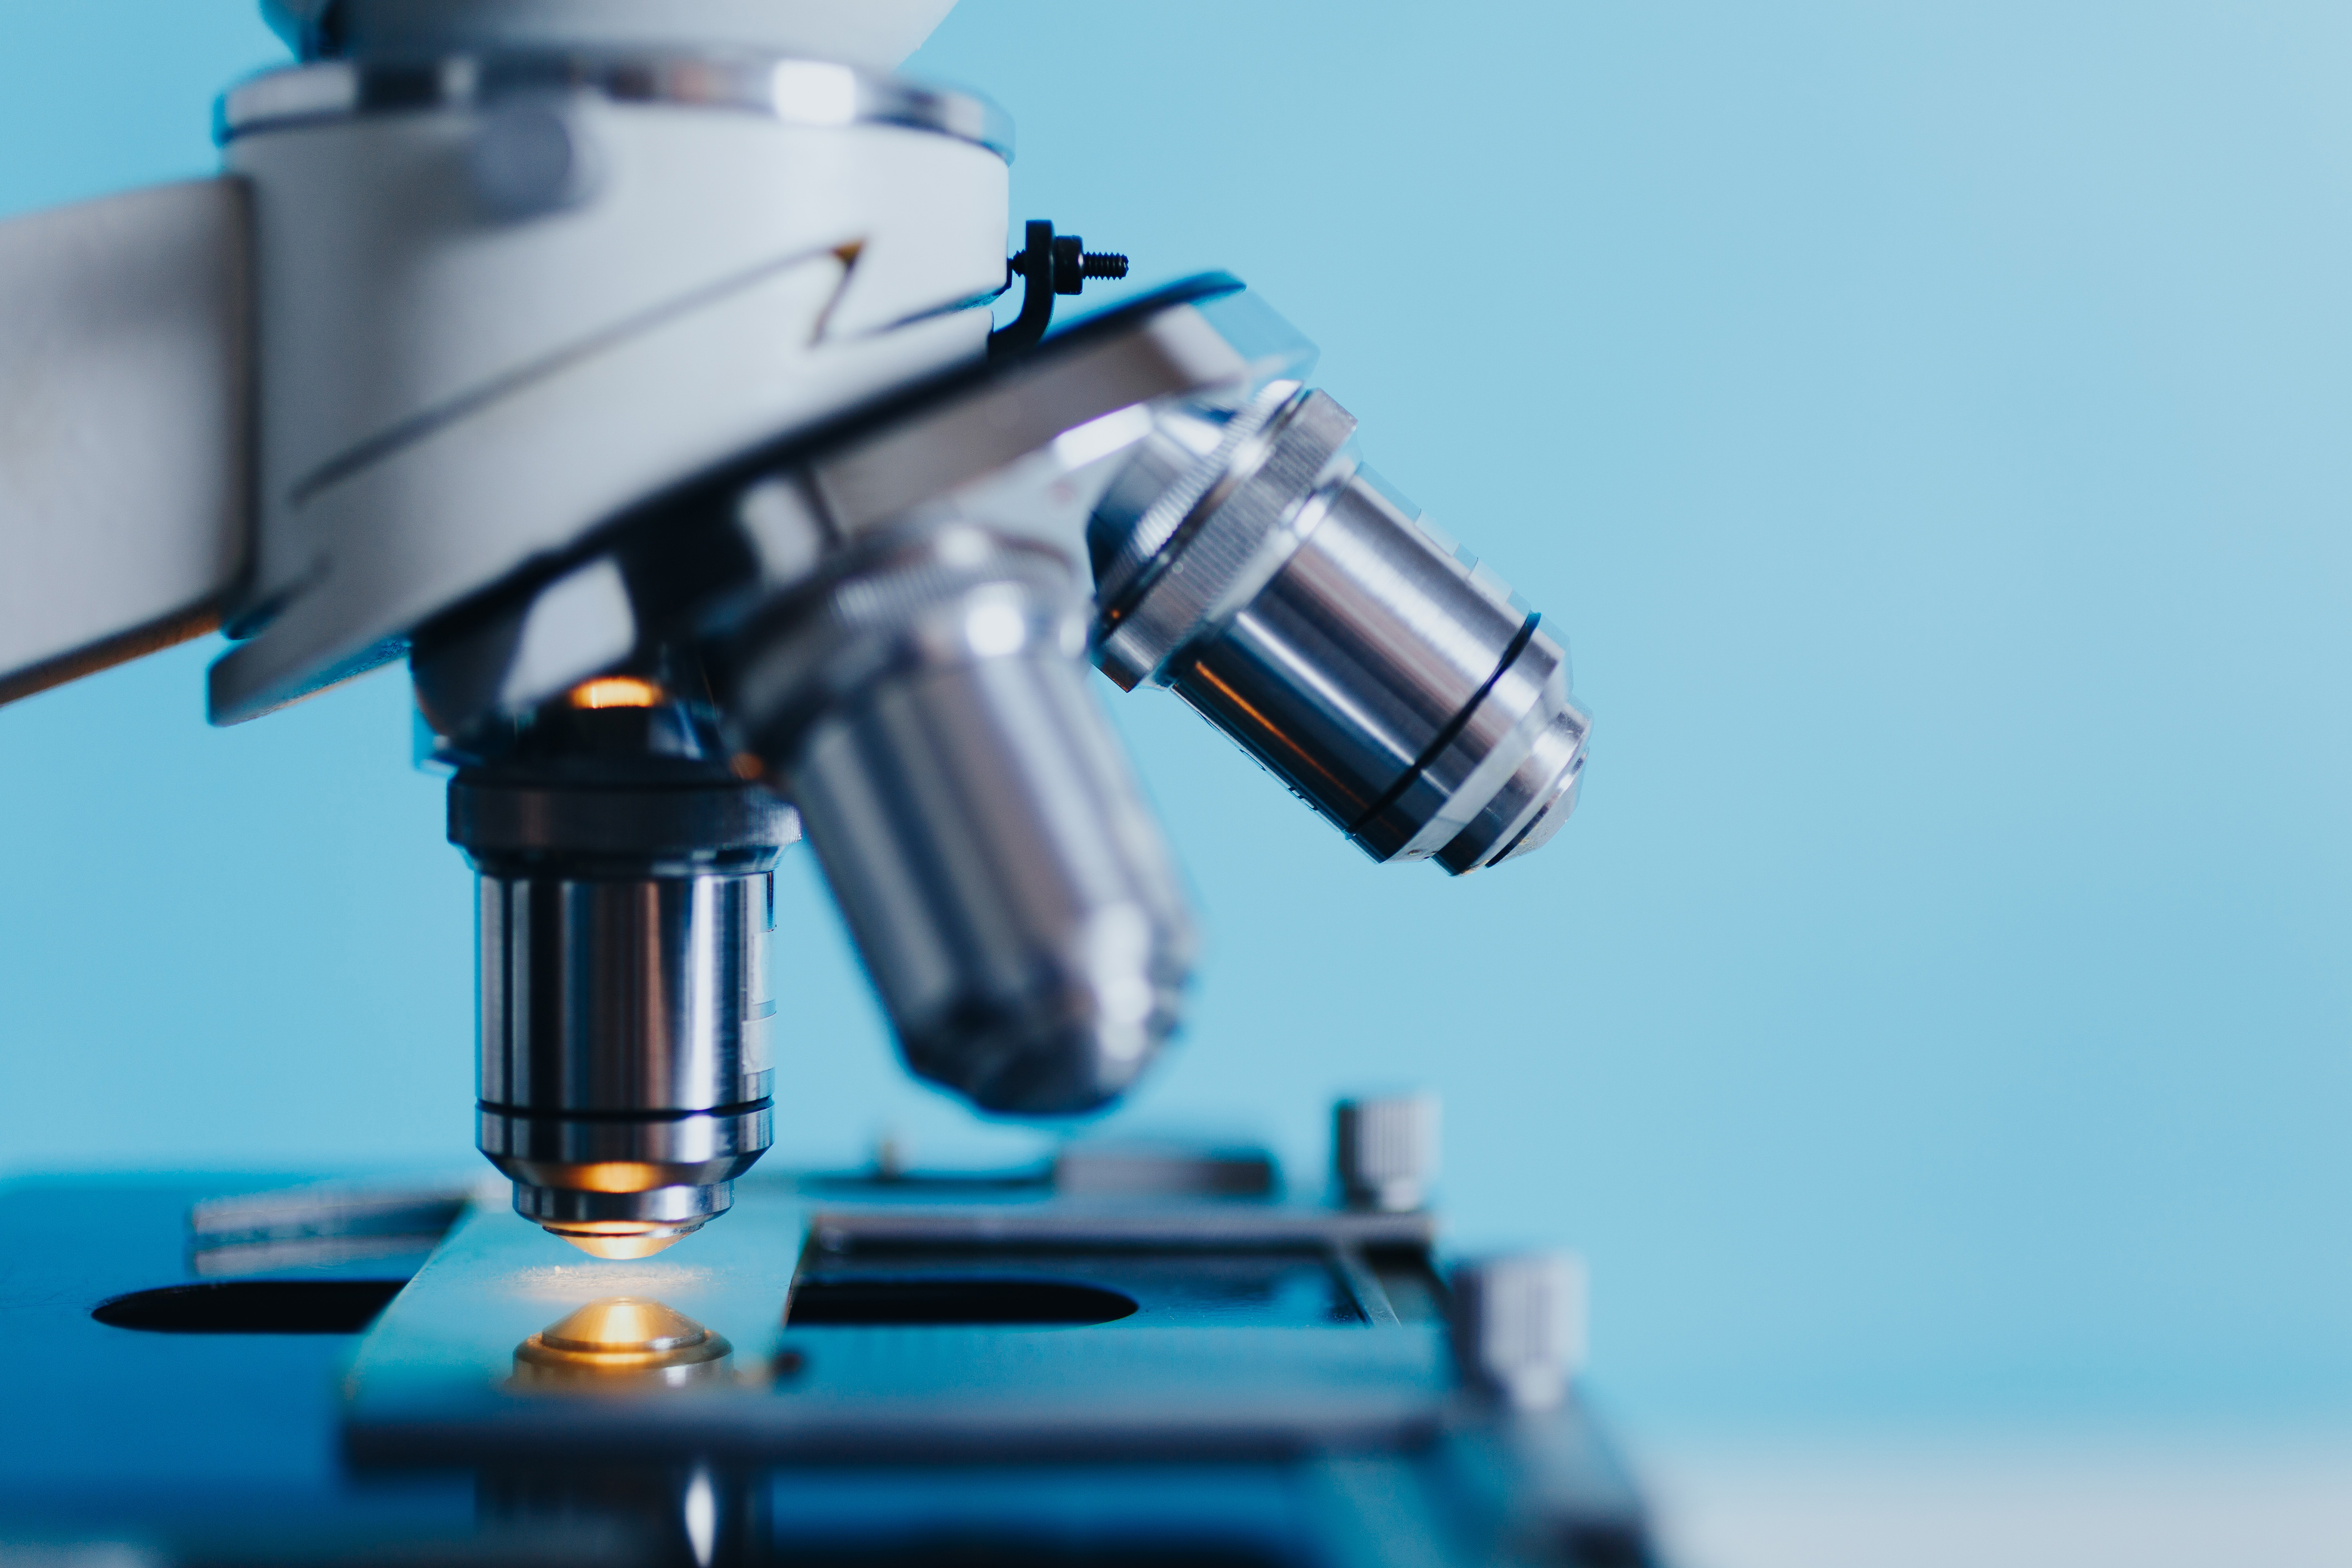
scientific instrument, microscope, machine, optical instrument